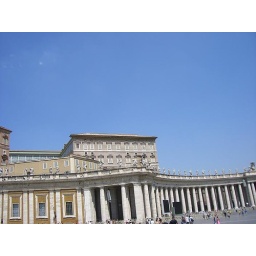
Look at the first floor below the top floor and the first 2 windows to the right. This is the residence of the Pope.